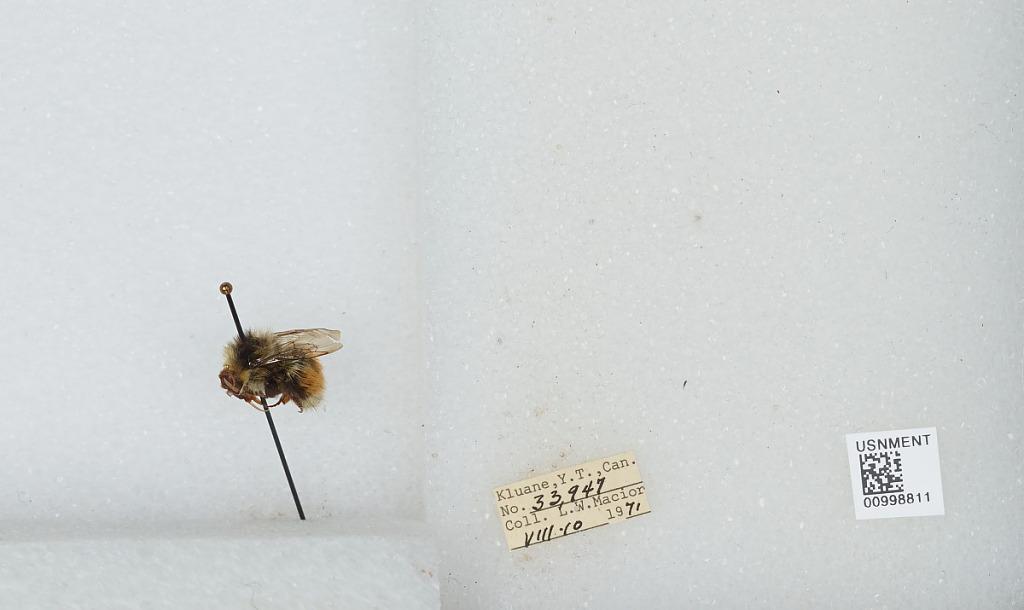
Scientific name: Bombus (Pyrobombus) melanopygus Nylander
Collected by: L. Macior
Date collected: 1971-8-10
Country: Canada
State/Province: Yukon Territory
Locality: Klaune
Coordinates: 60.7132, -139.474